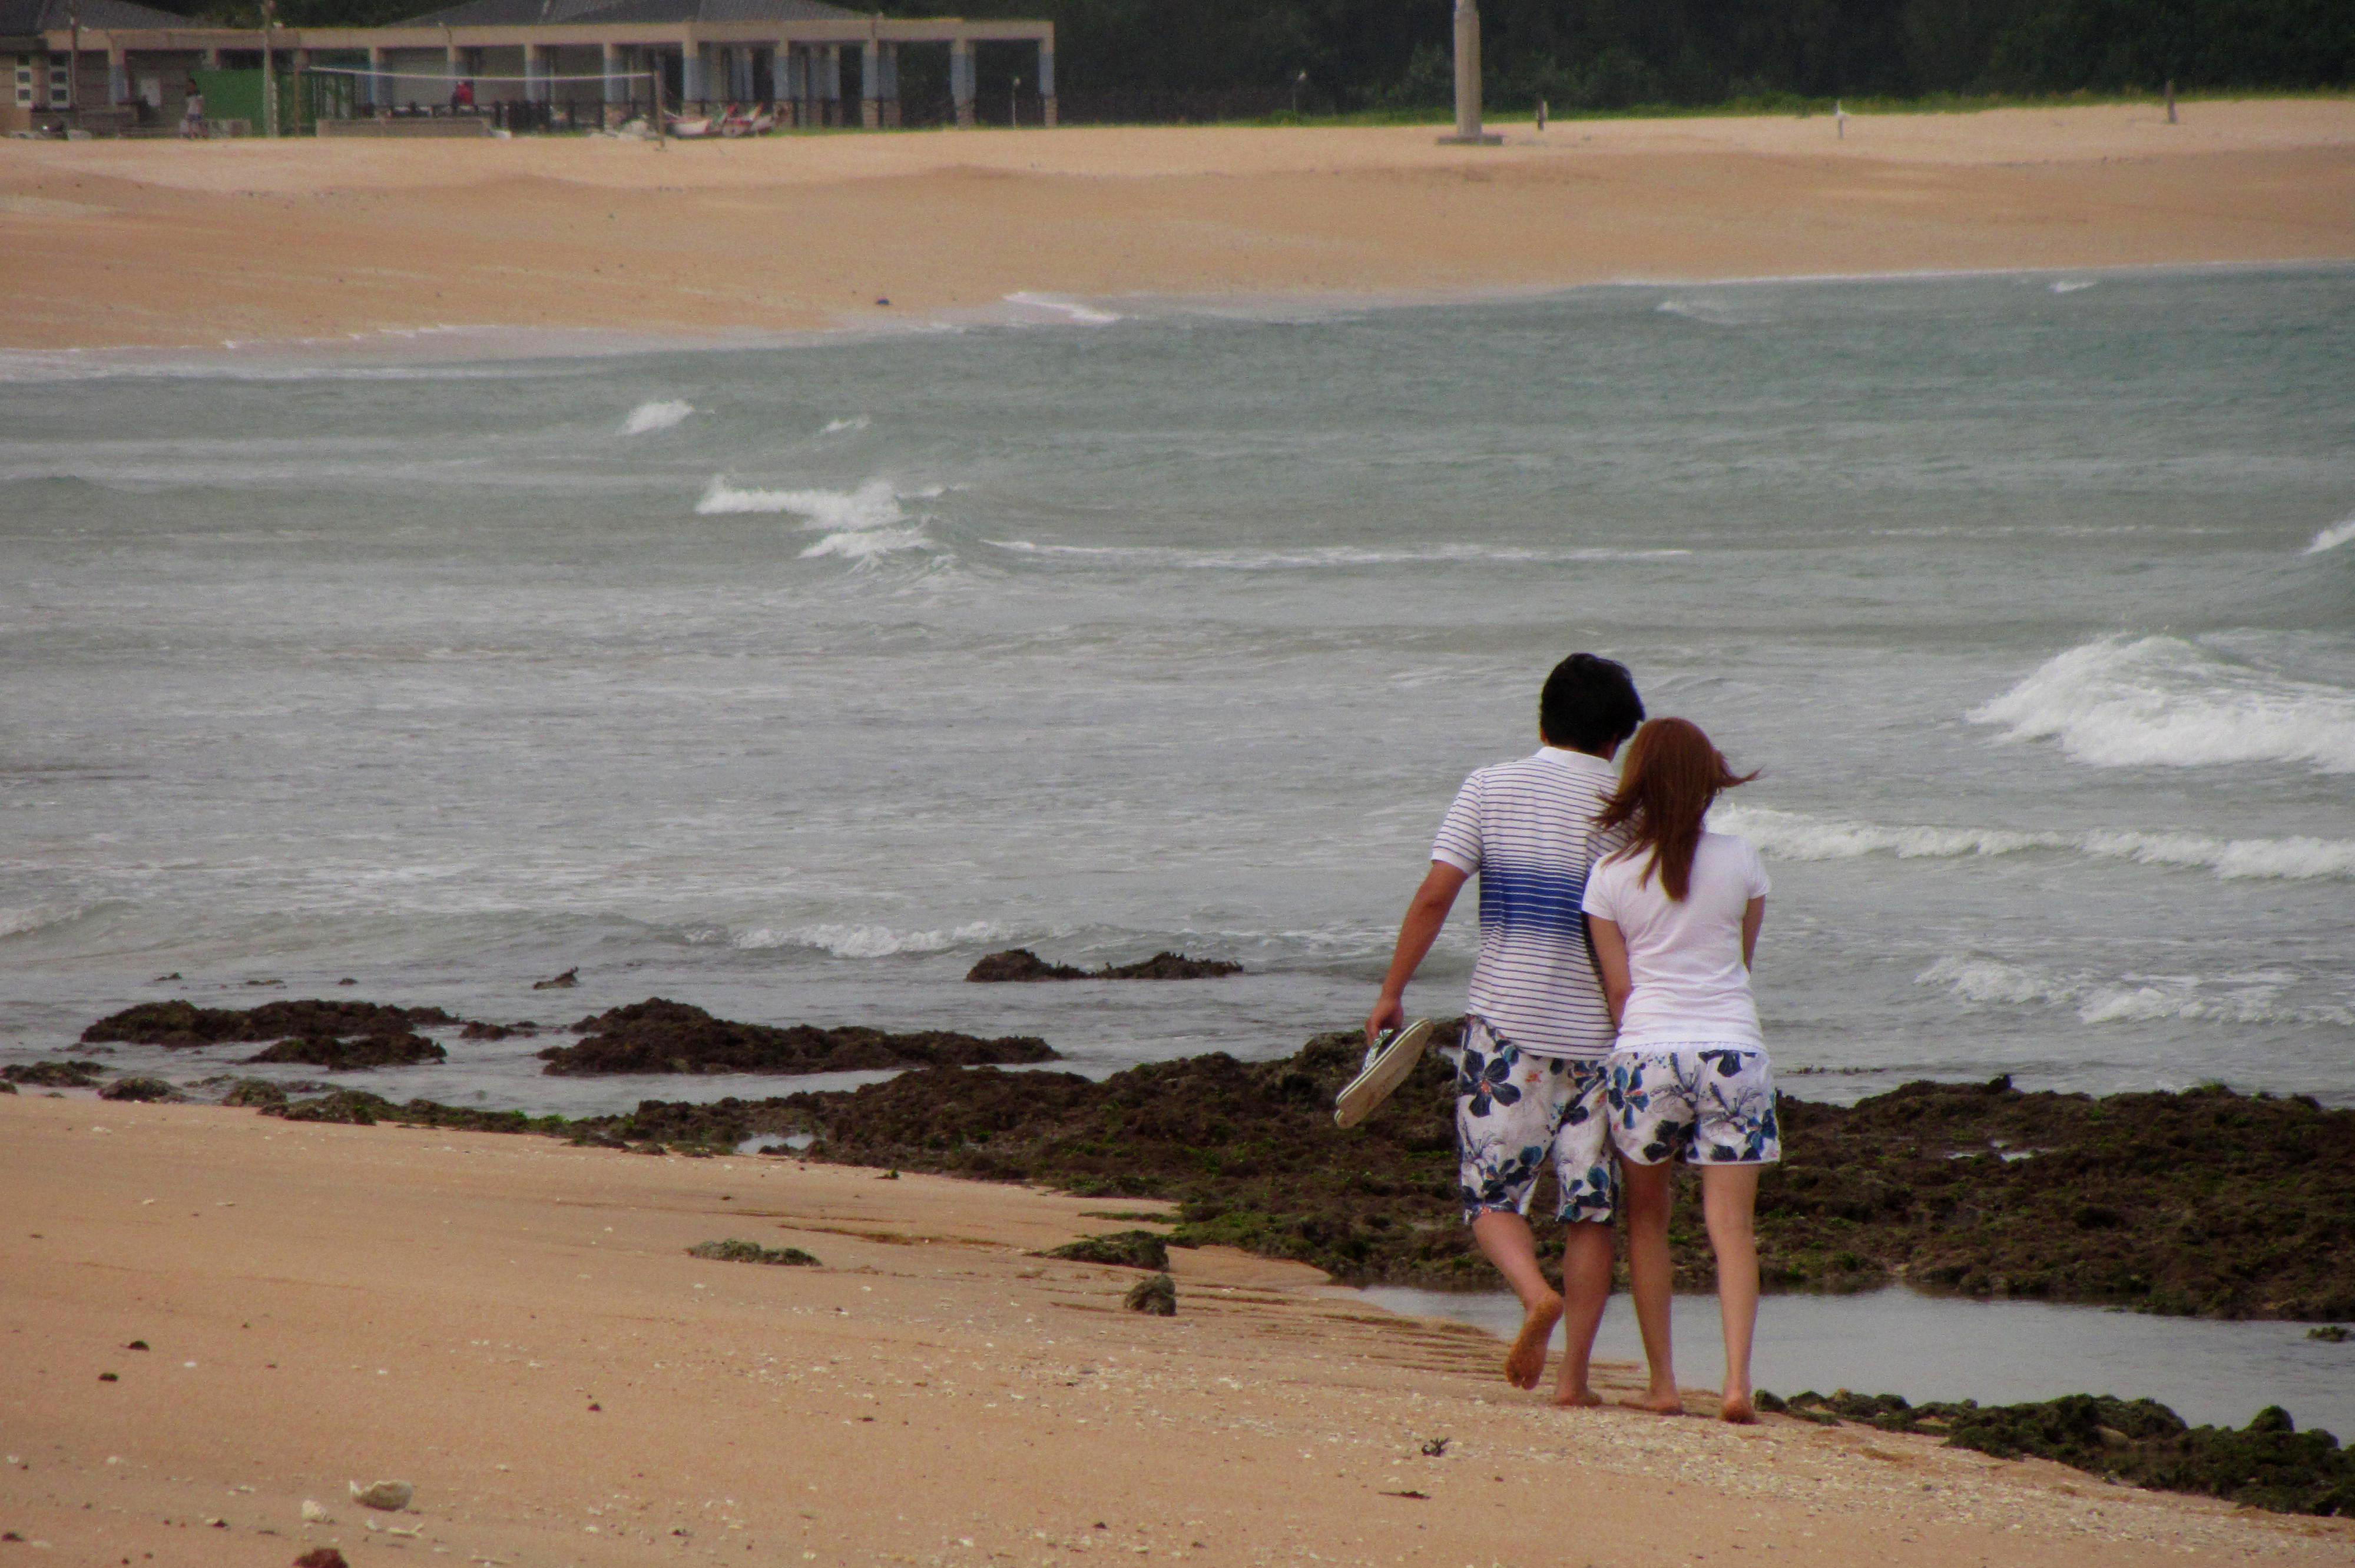
lover, friend, beach, sandy beach, shore, walk, sea, island, penghu, taiwan, wave, coast, vacation, ocean, water, fun, sand, summer, coastal and oceanic landforms, tide, tourism, wind wave